Savagnin rose

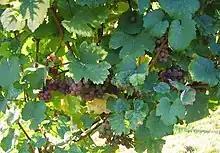
Roter Traminer growing in Rheingau

Savagnin rose or Roter Traminer is a variety of wine grape. It has a pink, reddish or brownish red skin colour, but is counted as a white wine grape since it does not have the deep purple/blue/black colour of red wine grapes.